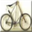
Label: bicycle